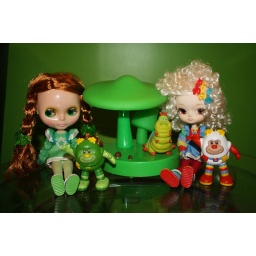
The girls hanging out in the green room (my living room) with the Sprites &amp;amp; my little Bug's Life light